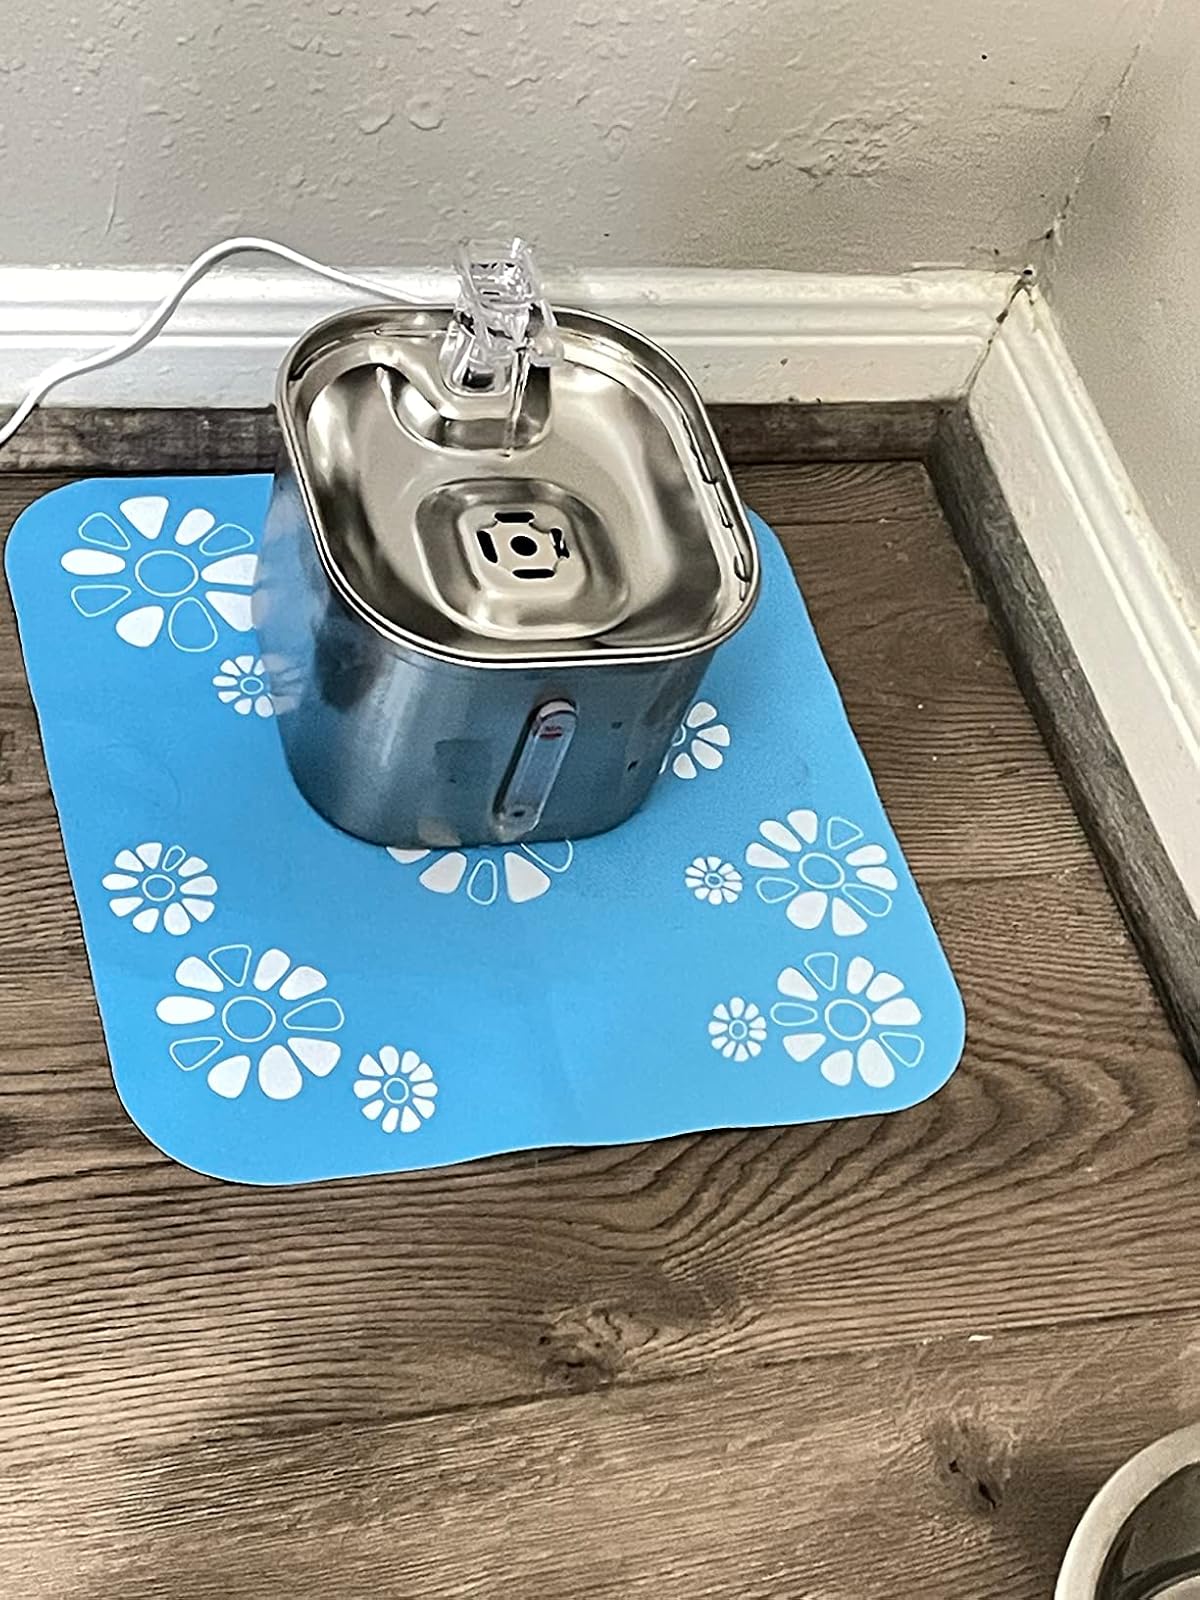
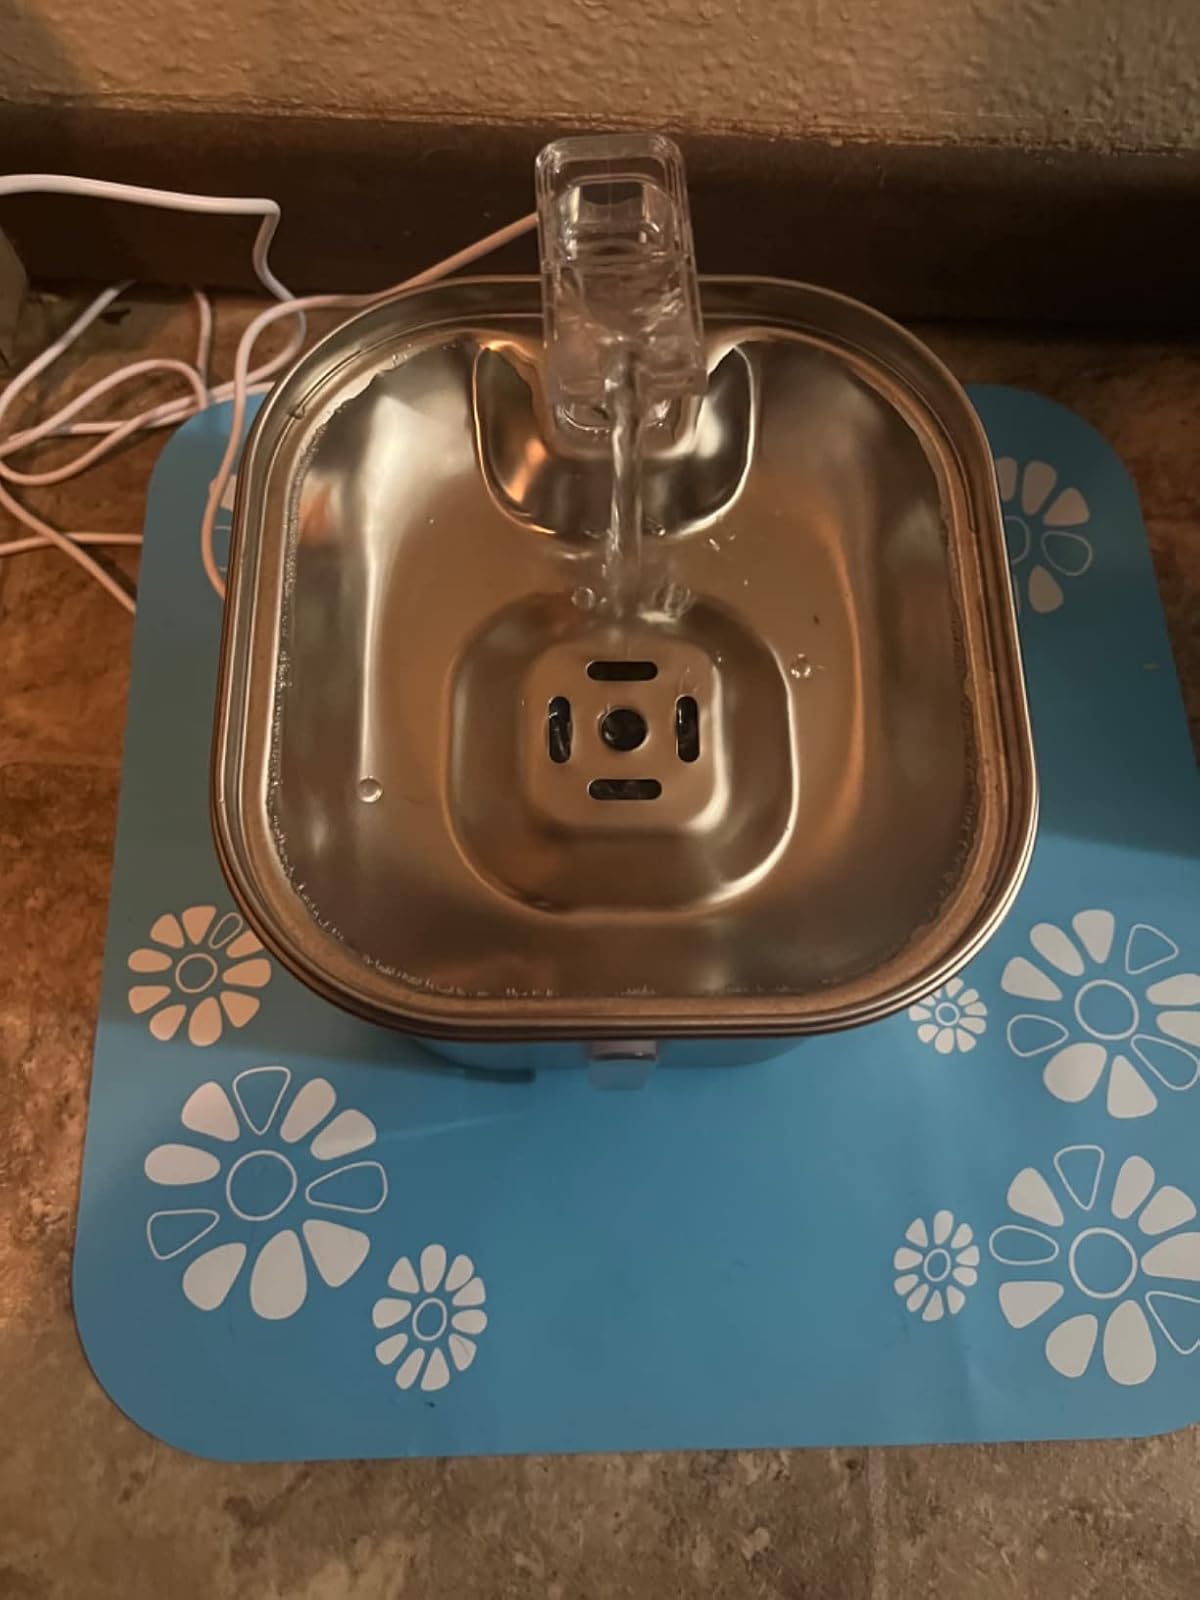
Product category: items_bowl
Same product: yes